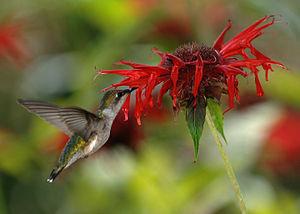
Un Colibri à gorge rubis (Archilochus colubris) femelle butinant une fleur de Monarde (Monarda didyma).
Le Colibri à gorge rubis est une espèce d'oiseau-mouche de petite taille puisque sa longueur totale est de 9 cm.
Les angiospermes sont le groupe de plantes vertes le plus répandu et ce succès évolutif est, en grande partie, dû à l'évolution de la couleur et de la morphologie chez les fleurs. Le pollen de la fleur mâle féconde le pistil de la fleur femelle de même espèce, et creuse un tube pollinique le long du pistil qui descend dans le carpelle où se trouvent les ovules. L'ovule fécondé donnera le fruit qui lui-même donnera une graine. Les graines germent ensuite pour donner une nouvelle plante.